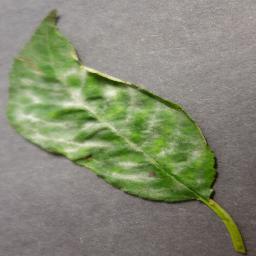
Label: Cherry___Powdery_mildew